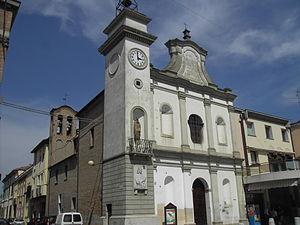
Fusignano est une commune italienne de la province de Ravenne dans la région Émilie-Romagne en Italie.